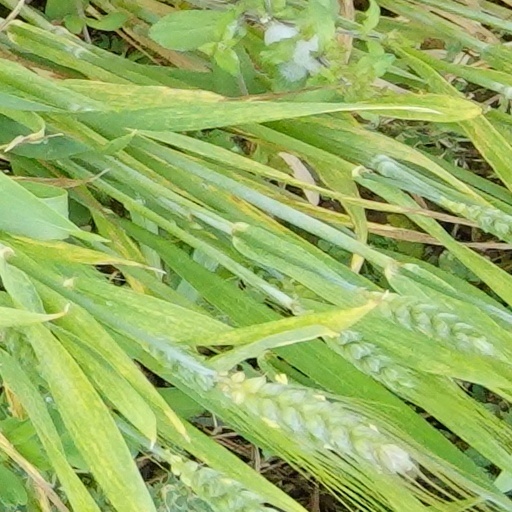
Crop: wheat